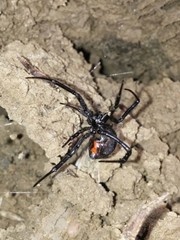
Species: Lactrodectus_hesperus